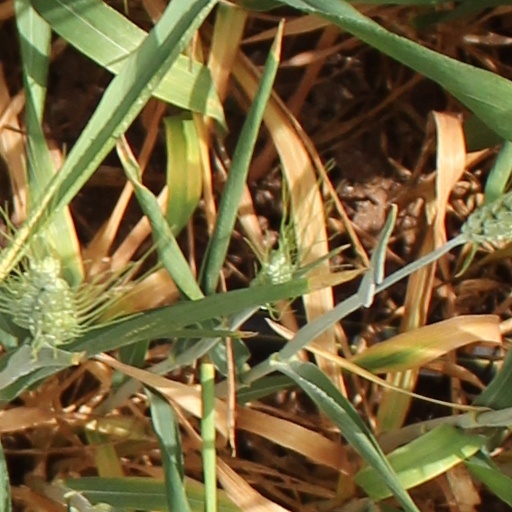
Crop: wheat